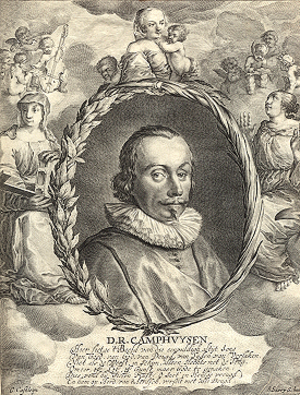
Dirk Rafaelszoon Camphuysen est un poète, peintre et théologien protestant hollandais.